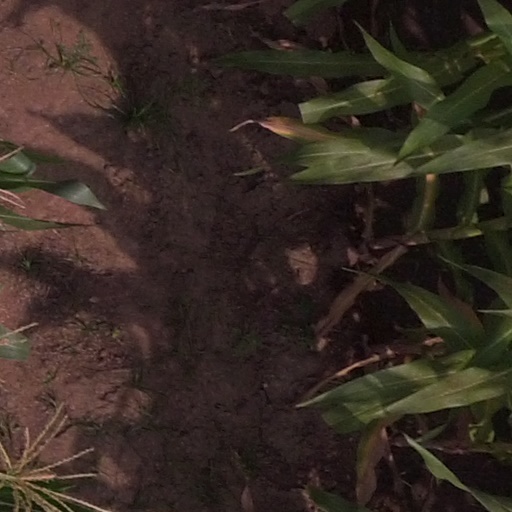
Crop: maize; corn